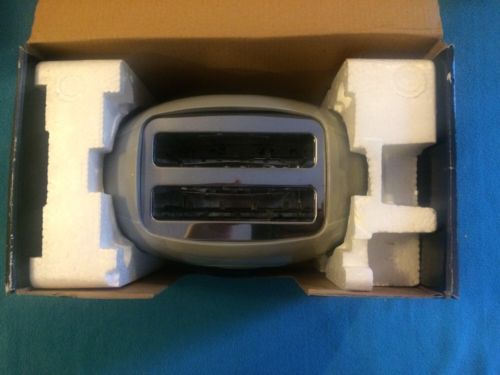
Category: toaster